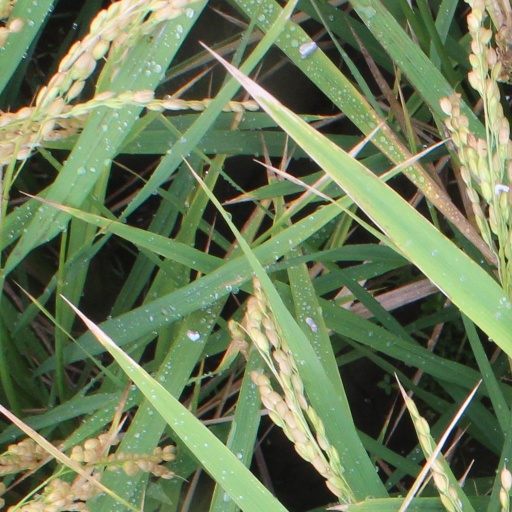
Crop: rice